Religious views on suicide

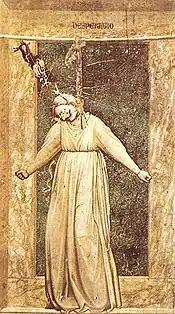
Painting by Giotto depicting a person committing the sin of "desperatio", the rejection of God's mercy, because while choked they are unable to ask for repentance.

Regarding suicide in the ancient European religions, both Roman and Greek, had a relaxed attitude.